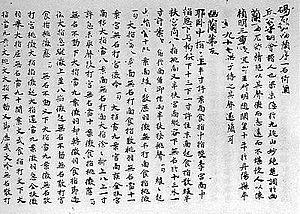
La notation guqin ou guqinpu est un ancien système de notation musicale de la civilisation chinoise utilisée pour l'écriture des partitions de guqin. Elle s'inscrit dans la notation gongche ou gongchepu.
La notation gongche ou gongchepu, également appelé en coréen Gongcheokbo, et en japonais kōsekifu est un système de notation musical, utilisé en Chine pour les morceaux de musique ancienne et opéras. Il est aujourd'hui en grande partie remplacé par le jianpu.